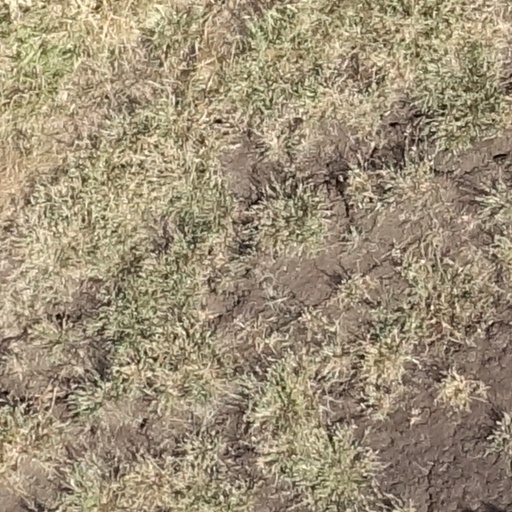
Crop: sorghum